Sky Swatter

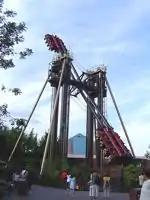
"Slammer" (Thorpe Park)

Slammer was the second and final S&S Power Sky Swatter to be built, and the only in Europe. It debuted on 28 March 2005 at Thorpe Park.